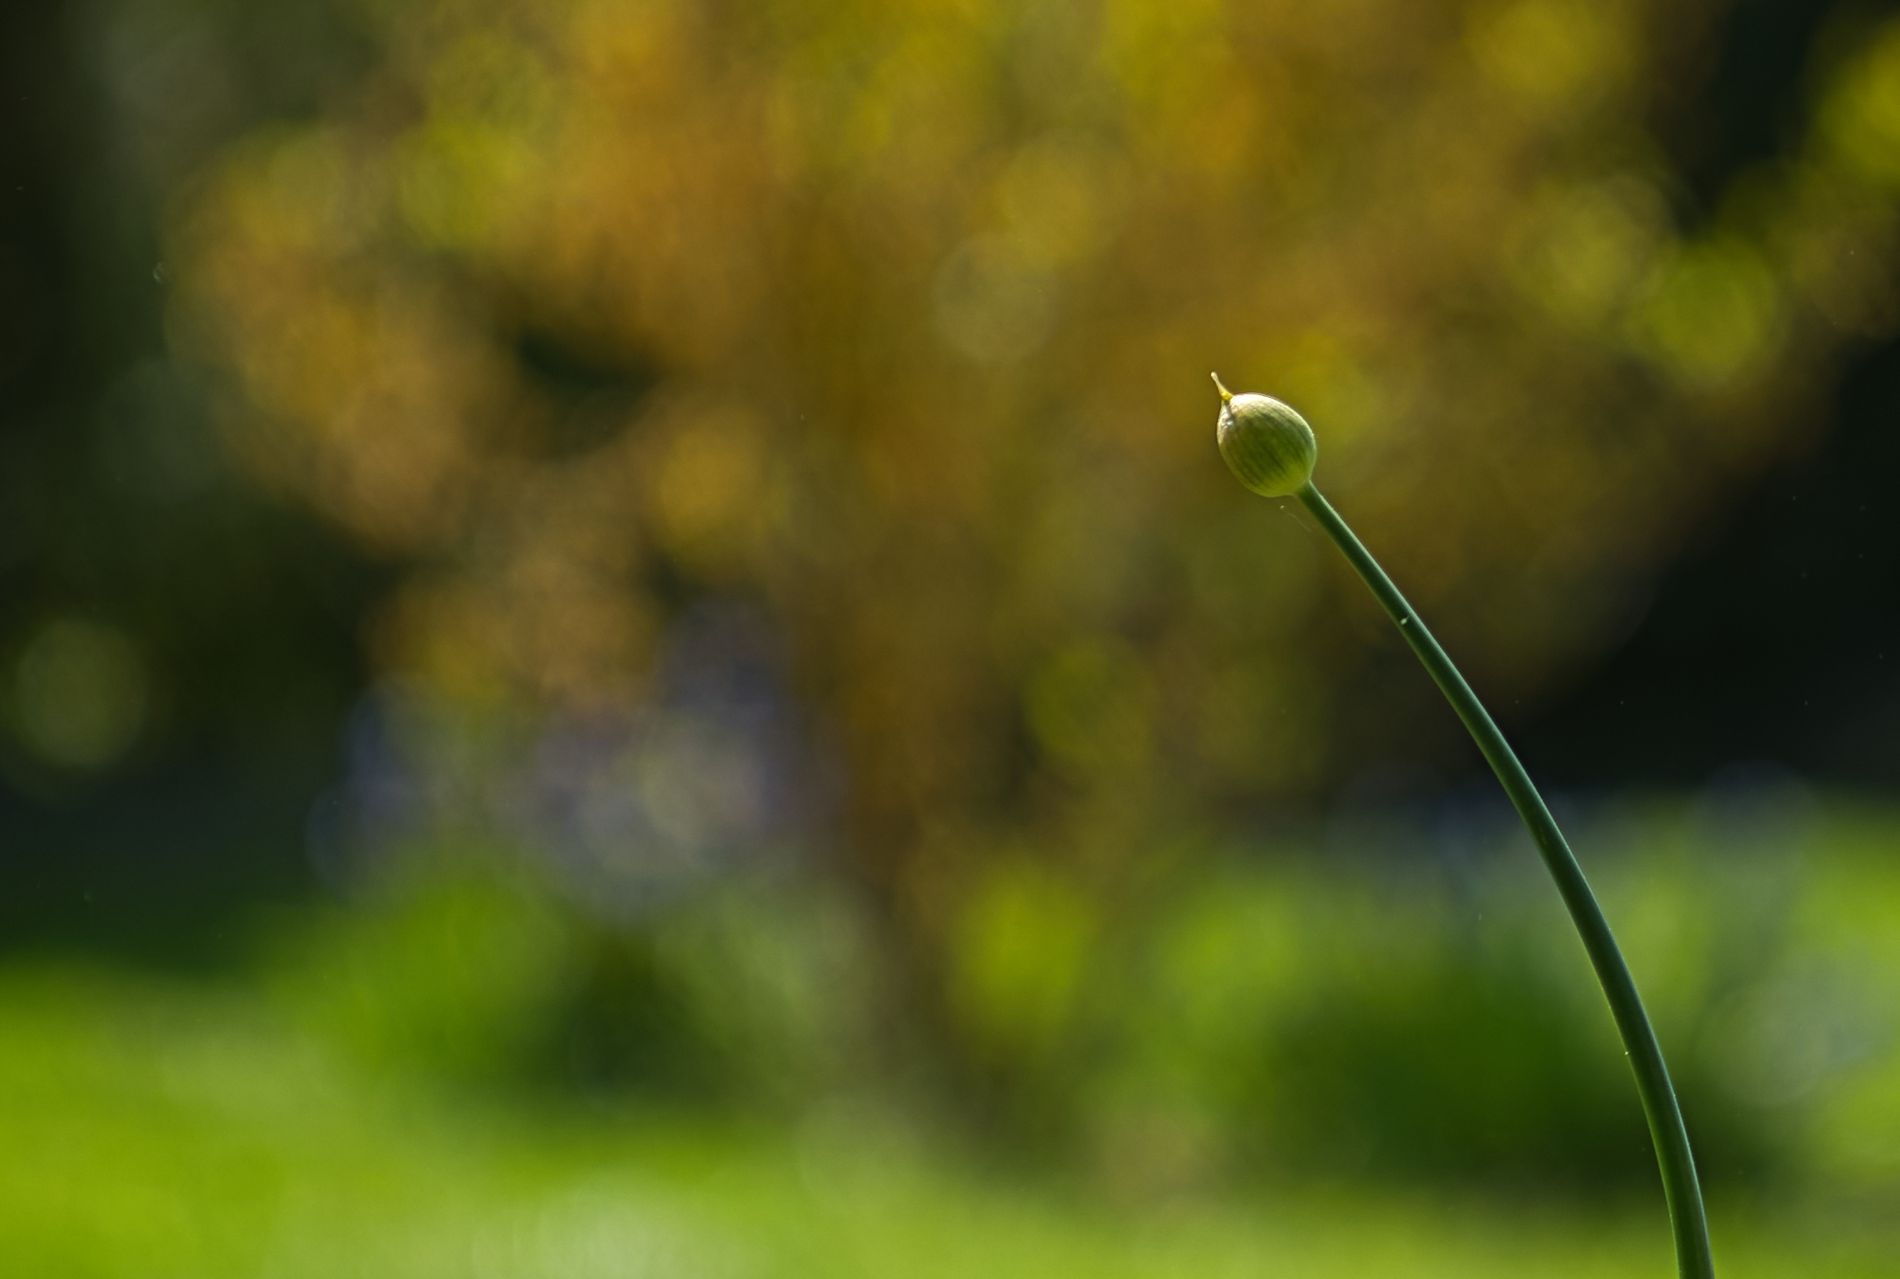
A Bud Alone
A bud of a plant standing alone, the background is blurred nature, it's a sunny day, the sun reflected on the bud and makes it shinning and ready to bloom.
A closeup-angled shot, captured in daylight, the color palette of the shot suggests vitality and freshness, the blurry background enhances the beauty of the bud, the atmosphere is serene and evokes the beauty of nature.
Labels: Bud, Flower, Plant, Sprout, Green, Nature, Outdoors, Allium, Petal, Blurry Nature
Camera: SONY ILCE-7M3
Lens: Sony FE 70-200mm F4 G OSS
Aperture: F4
Exposure: 1/640 sec
ISO: 100
Focal length: 200.0 mm